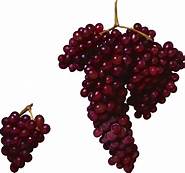
Label: Grapes